Vincent dePaul Draddy

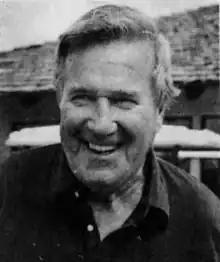
Draddy in 1981

Vincent dePaul Draddy (January 31, 1907 – July 8, 1990) was an American entrepreneur and scholar-athlete at Manhattan College, who later served as chairman of the College Football Hall of Fame.